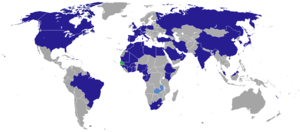
Voici les représentations diplomatiques du Sénégal à l'étranger :